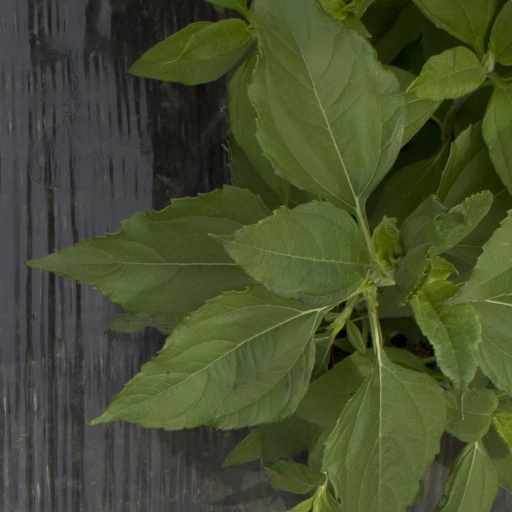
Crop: Jerusalem artichoke